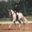
Label: horse